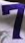
Number: 7